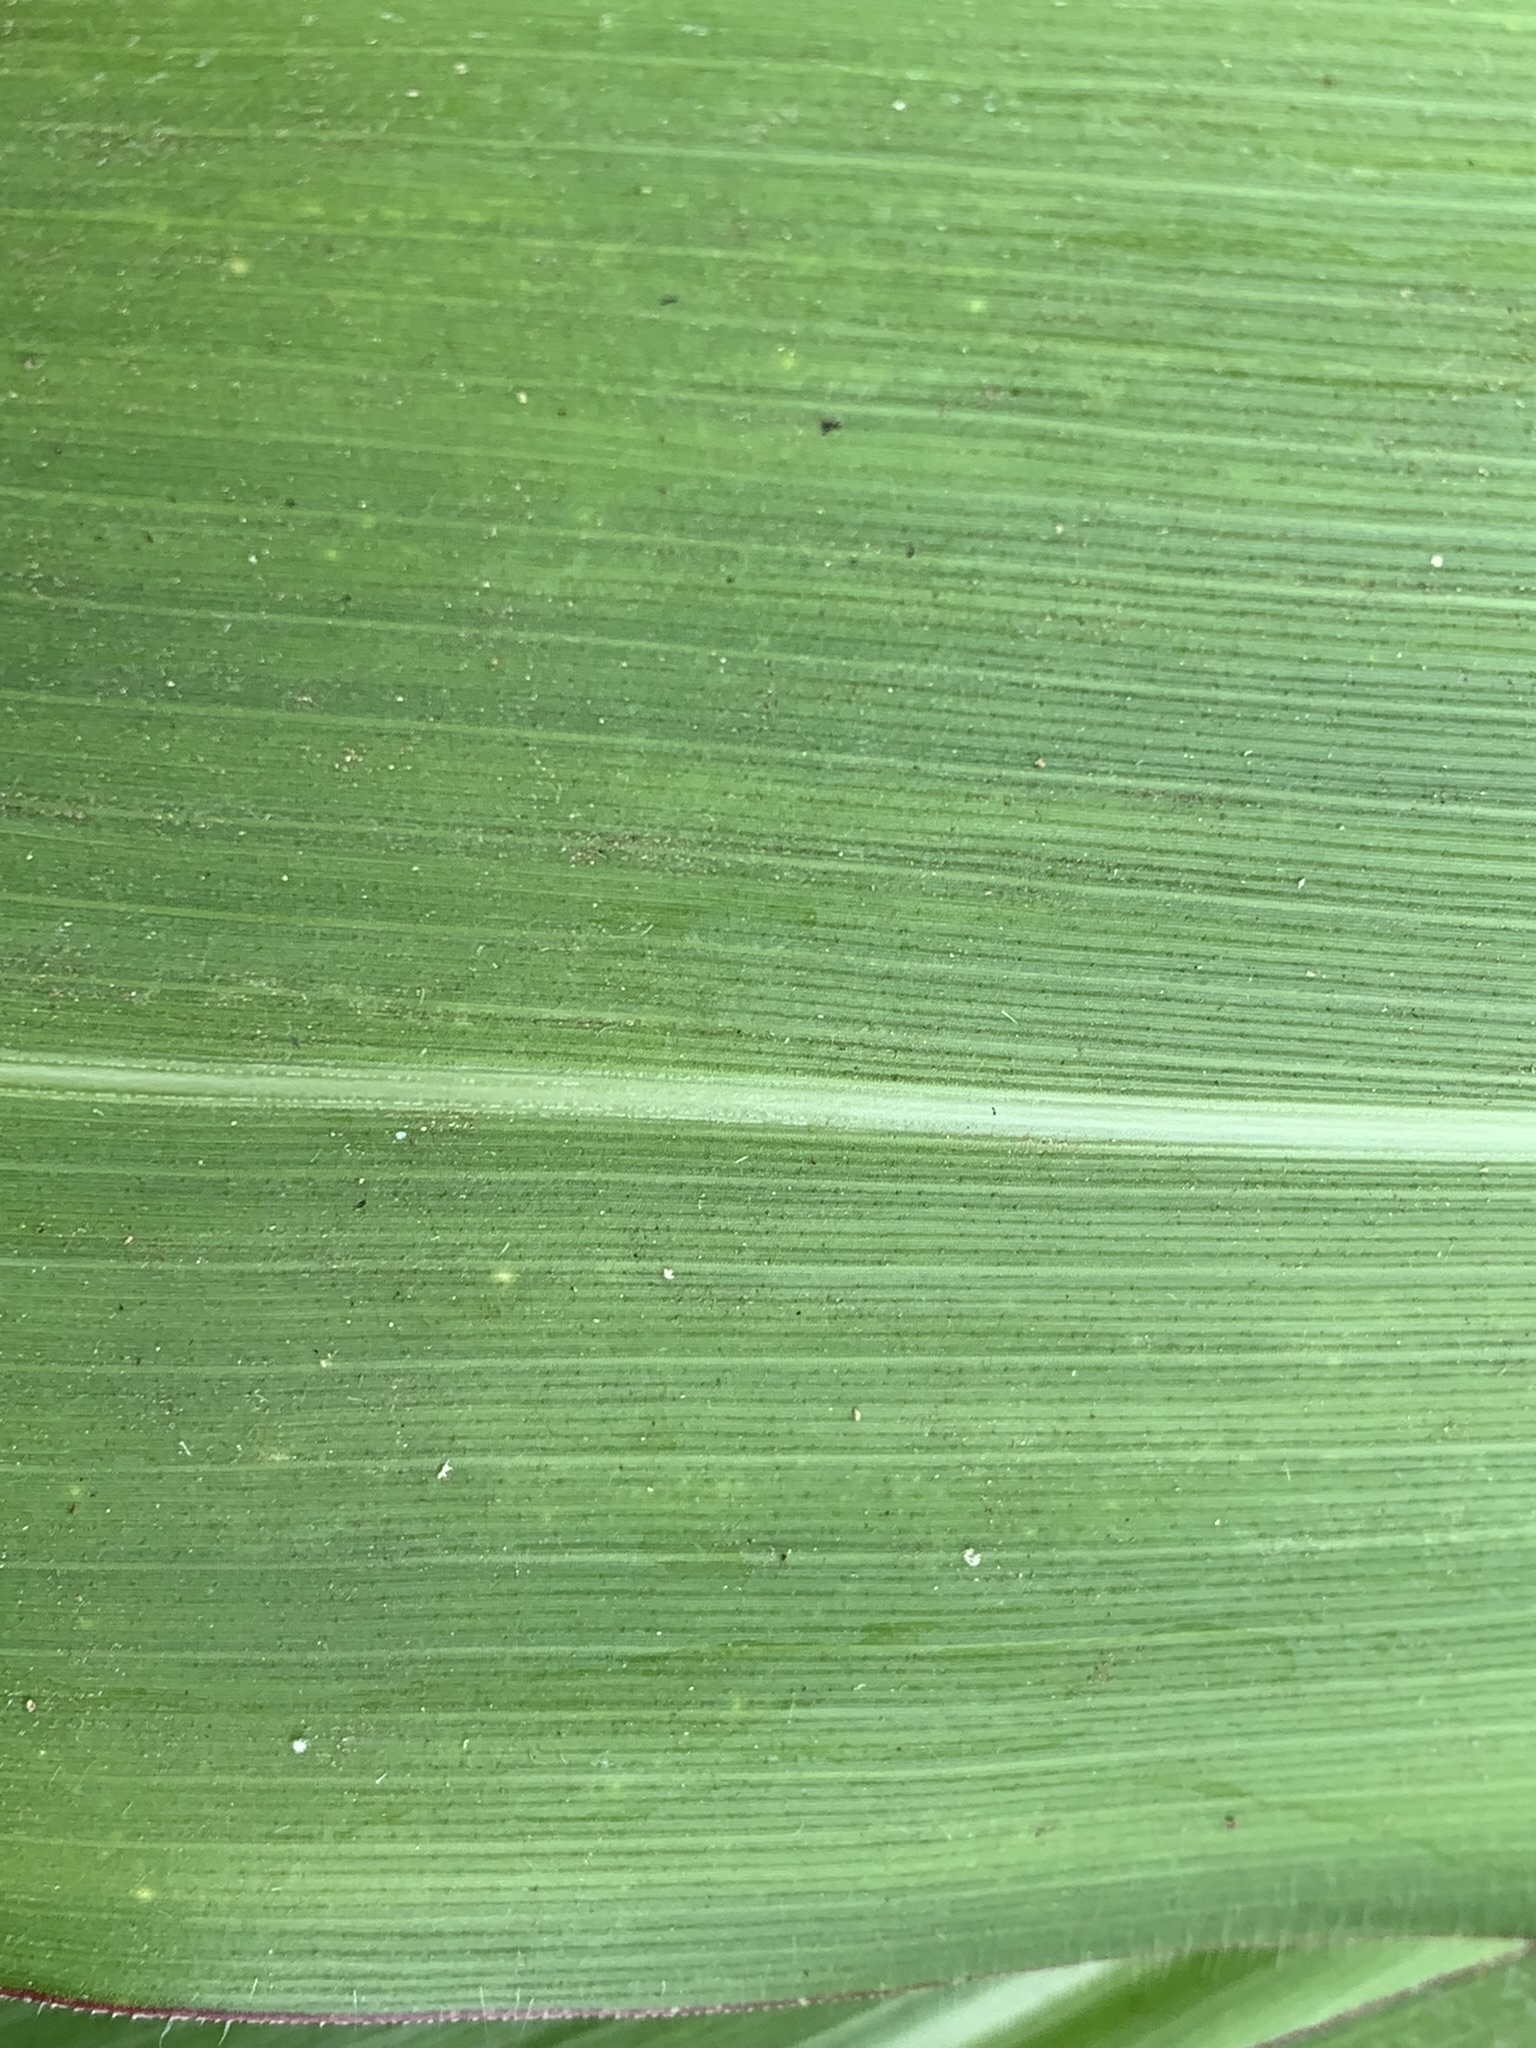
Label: Healthy